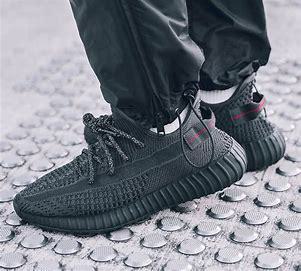
Brand: Adidas
Model: 350